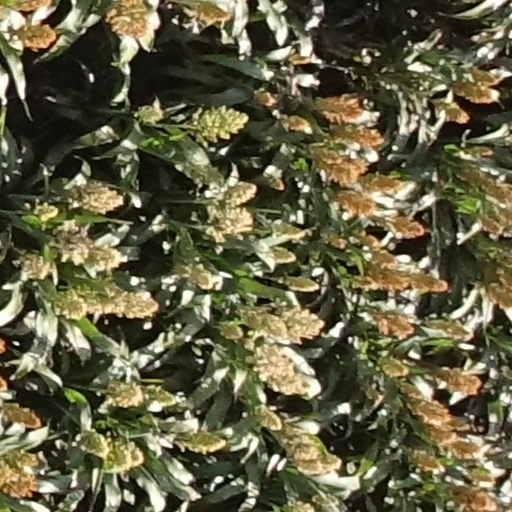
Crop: sorghum